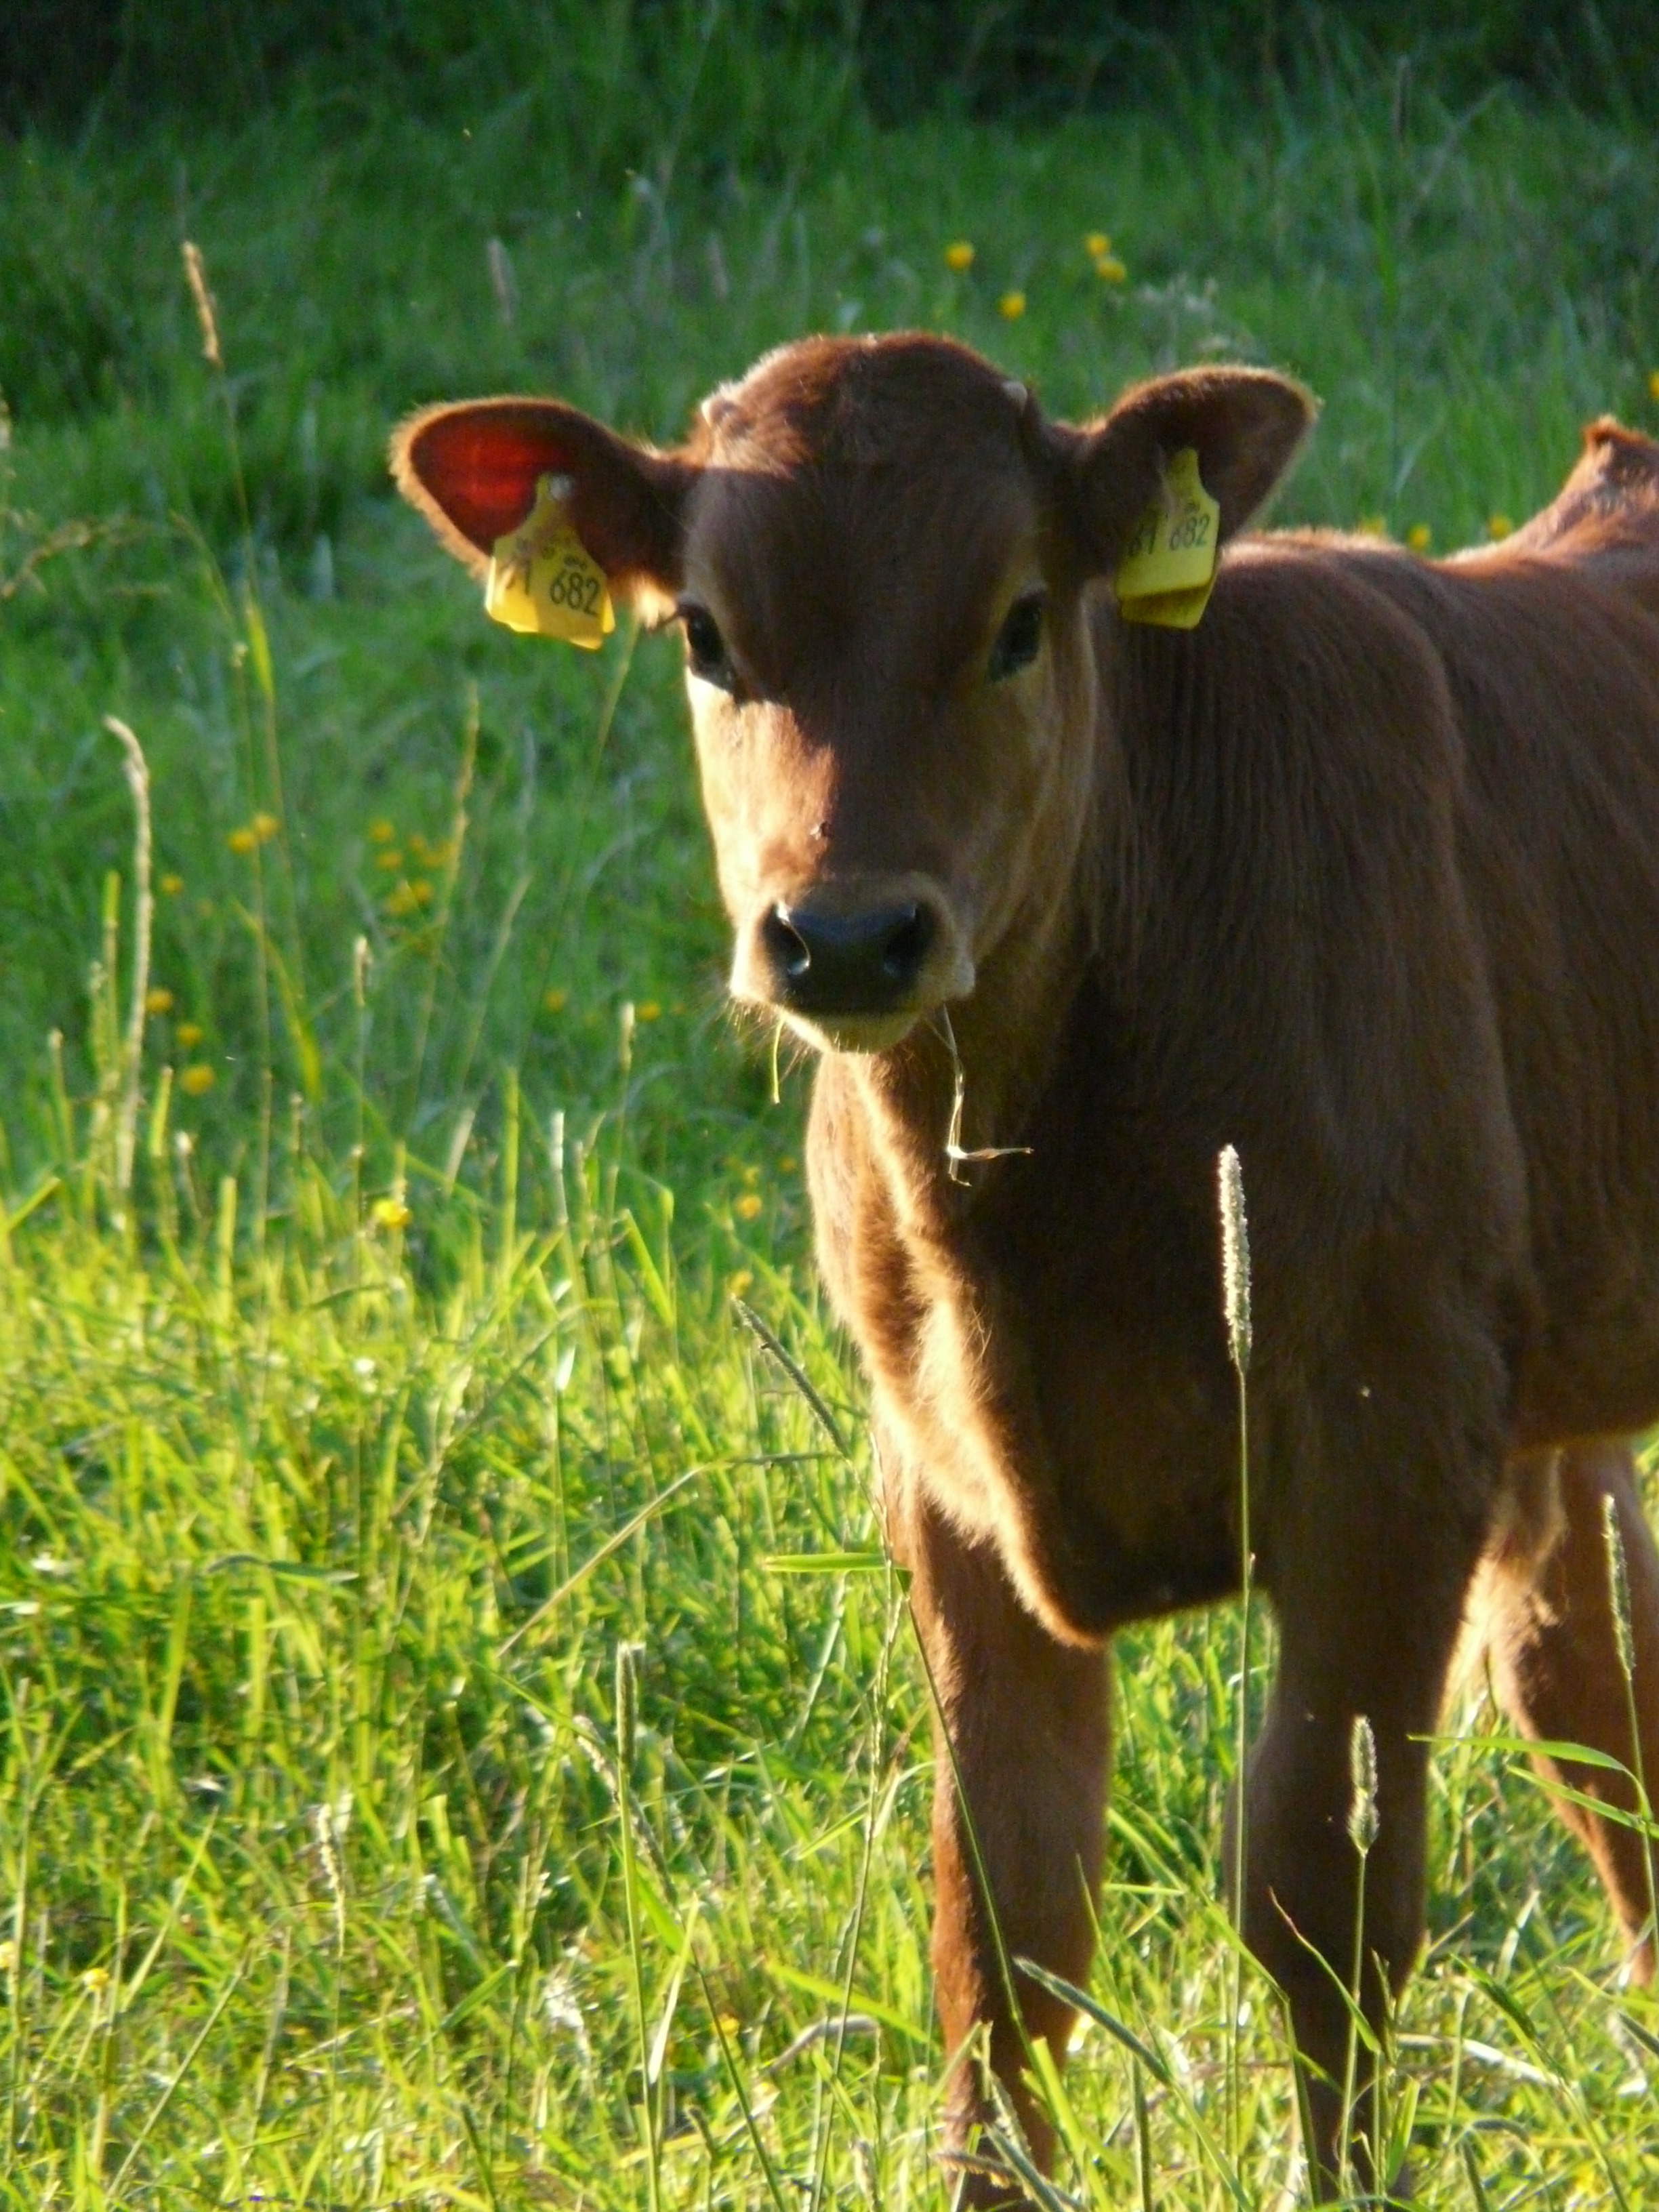
grass, meadow, prairie, wildlife, cow, cattle, pasture, grazing, livestock, mammal, agriculture, beef, fauna, calf, bull, grassland, vertebrate, domestic cattle, bos primigenius taurus, cattle like mammal, cow goat family